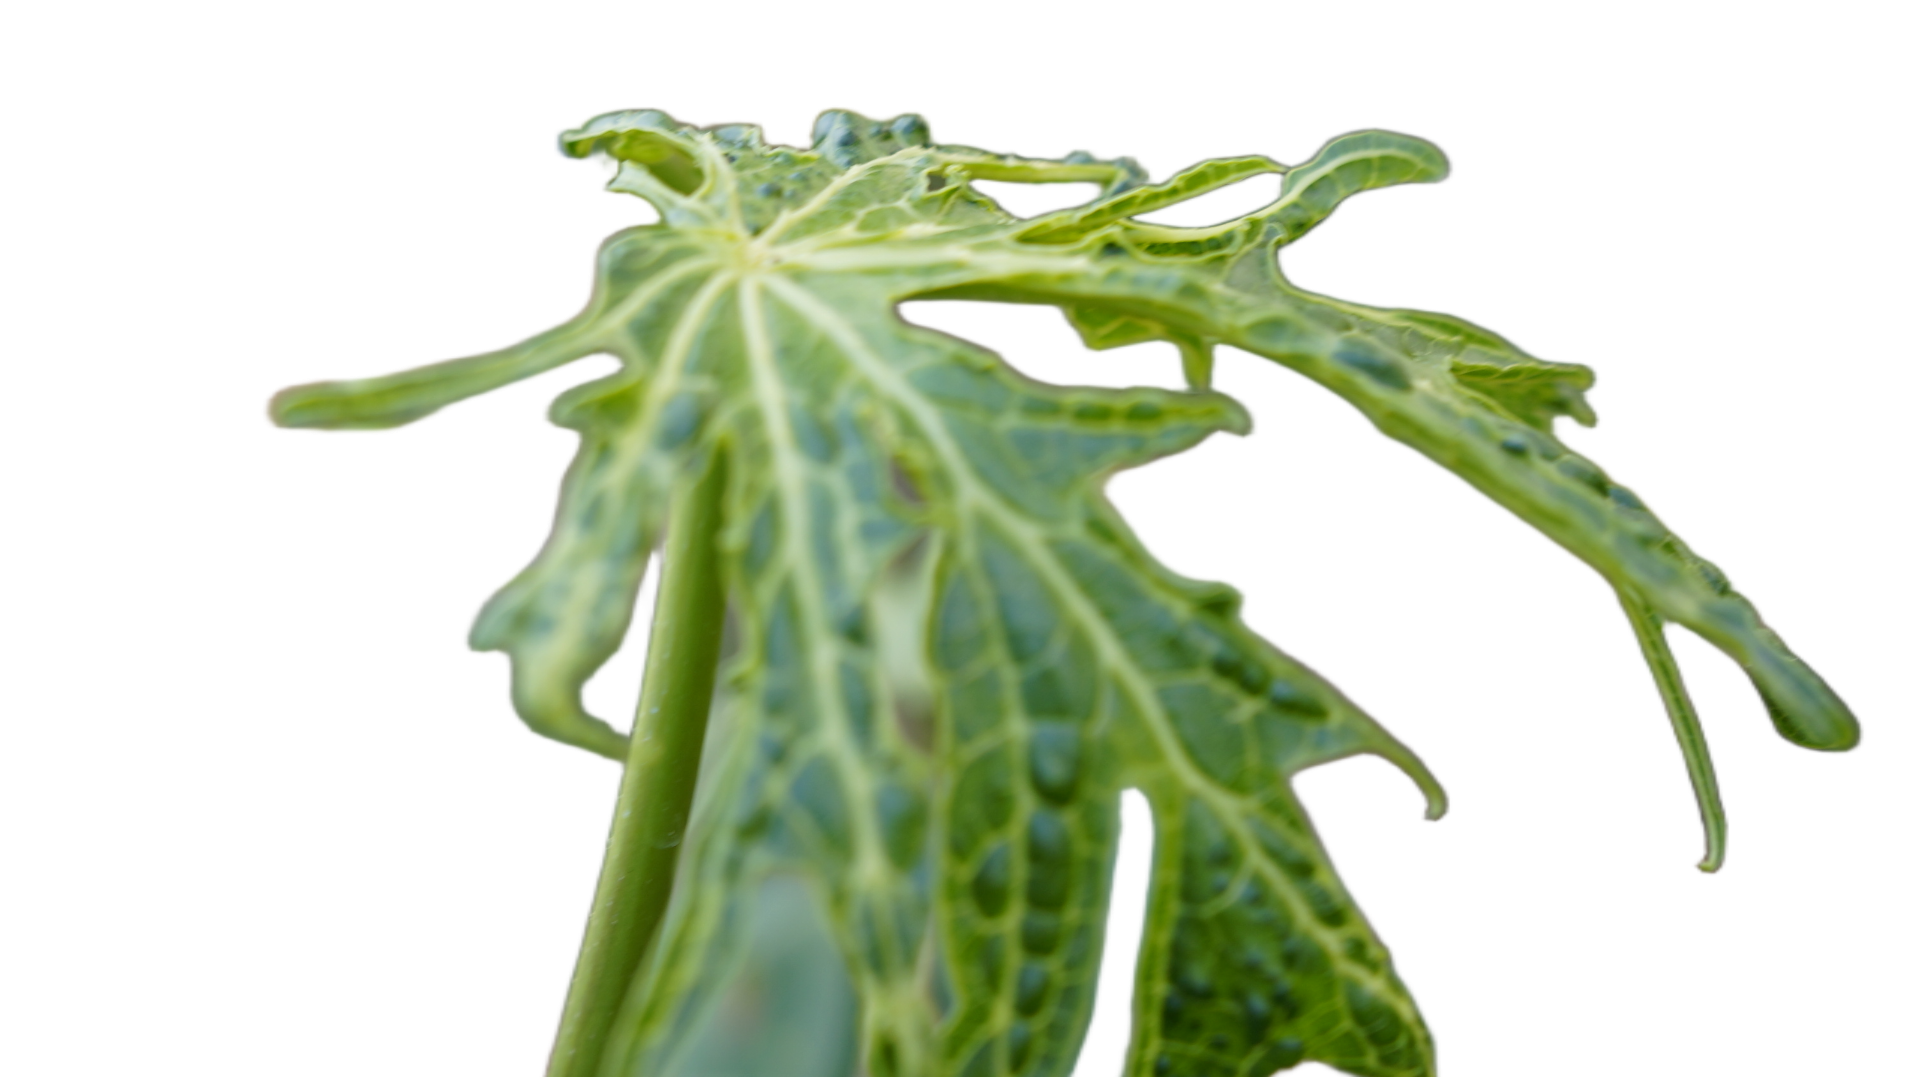
Crop: Papaya
Label: Curled_Yellow_Spot